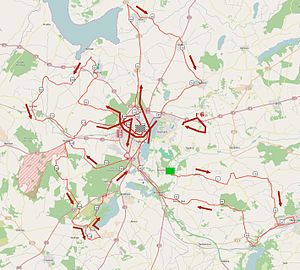
GP Viborg
GP Viborg er et cykelløb i Danmark. Det er en del af UCI Europe Tour i kategori 1.2. Cykelløbet var i 2013 og 2014 kendt som Destination Thy.